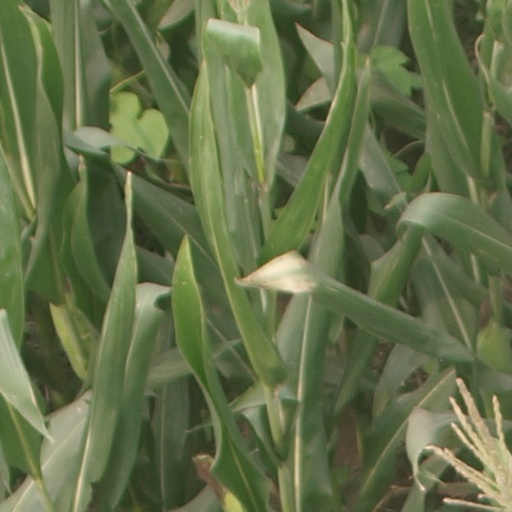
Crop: maize; corn